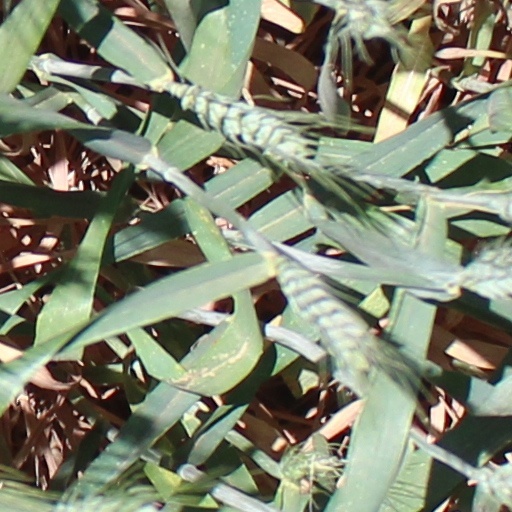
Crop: wheat